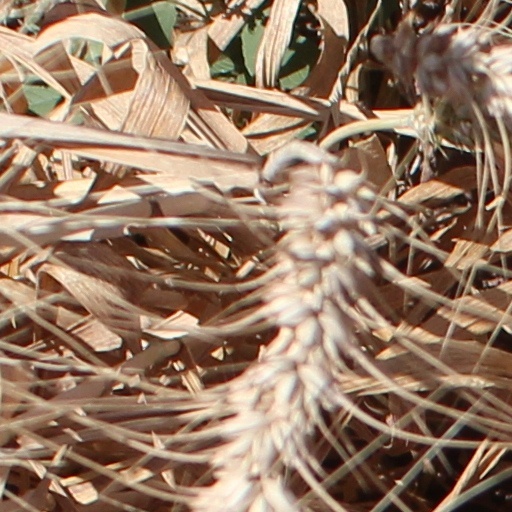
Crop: wheat